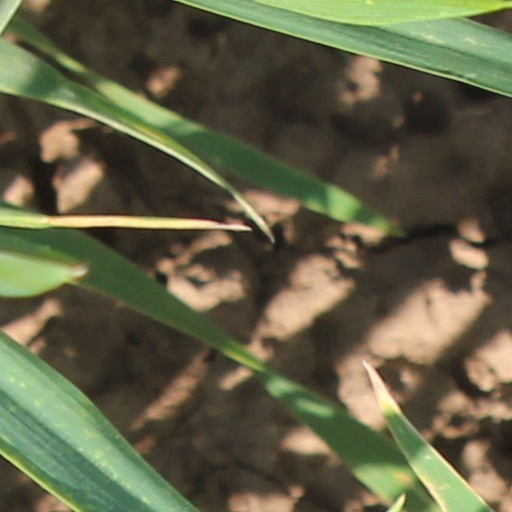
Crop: wheat